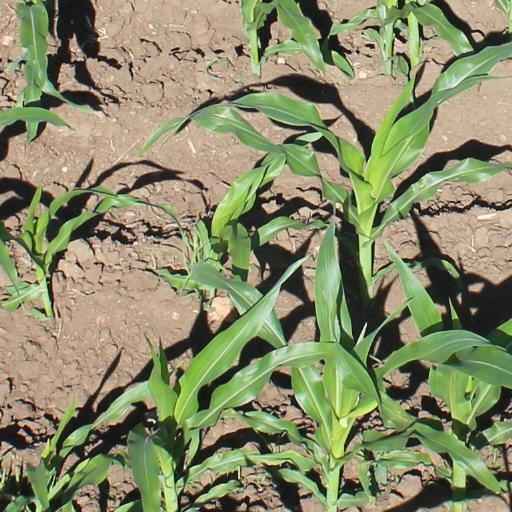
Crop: maize; corn